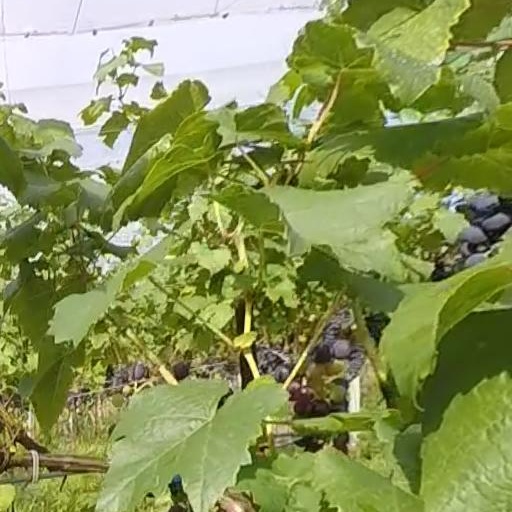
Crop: grape